François Lemoyne

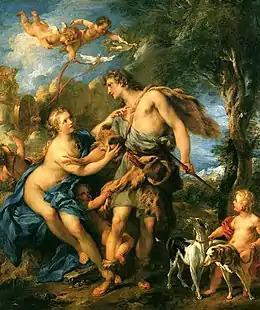
"Venus and Adonis", 1729, Nationalmuseum

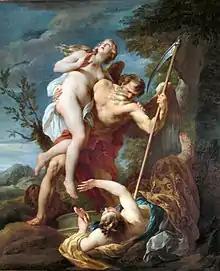
"Time Saving Truth from Falsehood and Envy" (1737) Completed on the day before the artist's suicide.

François Lemoyne or François Le Moine (1688 – 4 June 1737) was a French rococo painter. He was a winner of the Prix de Rome, professor of the Académie royale de peinture et de sculpture, and "Premier peintre du Roi" to Louis XV. He was tutor to Charles-Joseph Natoire and François Boucher.